Masada (miniseries)

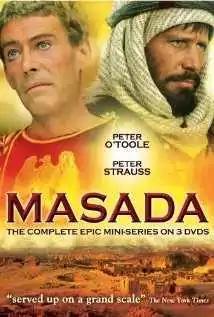
DVD cover

Masada is an American historical drama television miniseries that aired on ABC in April 1981. Advertised by the network as an "ABC Novel for Television," the TV series' script is based on the 1971 novel "The Antagonists" by Ernest Gann, with a screenplay written by Joel Oliansky. It tells a fictionalized account of the historical siege of the Masada citadel in Roman Palestine by legions of the Roman Empire in AD 73. The siege ended when the Roman armies entered the fortress, only to discover the mass suicide by the Jewish defenders when defeat became imminent.